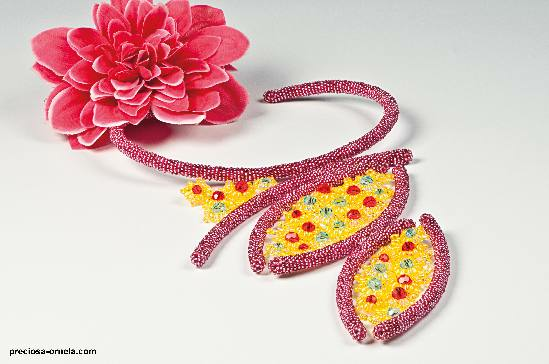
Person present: No